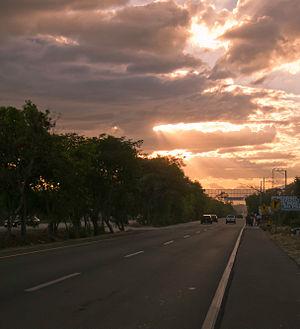
La Panaméricaine ou « autoroute transaméricaine » est un système de voies rapides et d'autoroutes qui relie l'ensemble des Amériques : il est composé d'un axe principal qui parcourt le continent du nord au sud et de plusieurs axes secondaires transversaux.